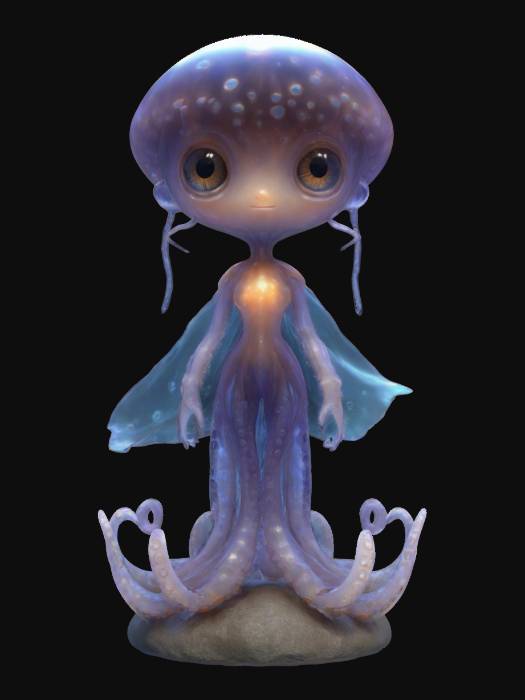
미적 점수 (1~10점): 9